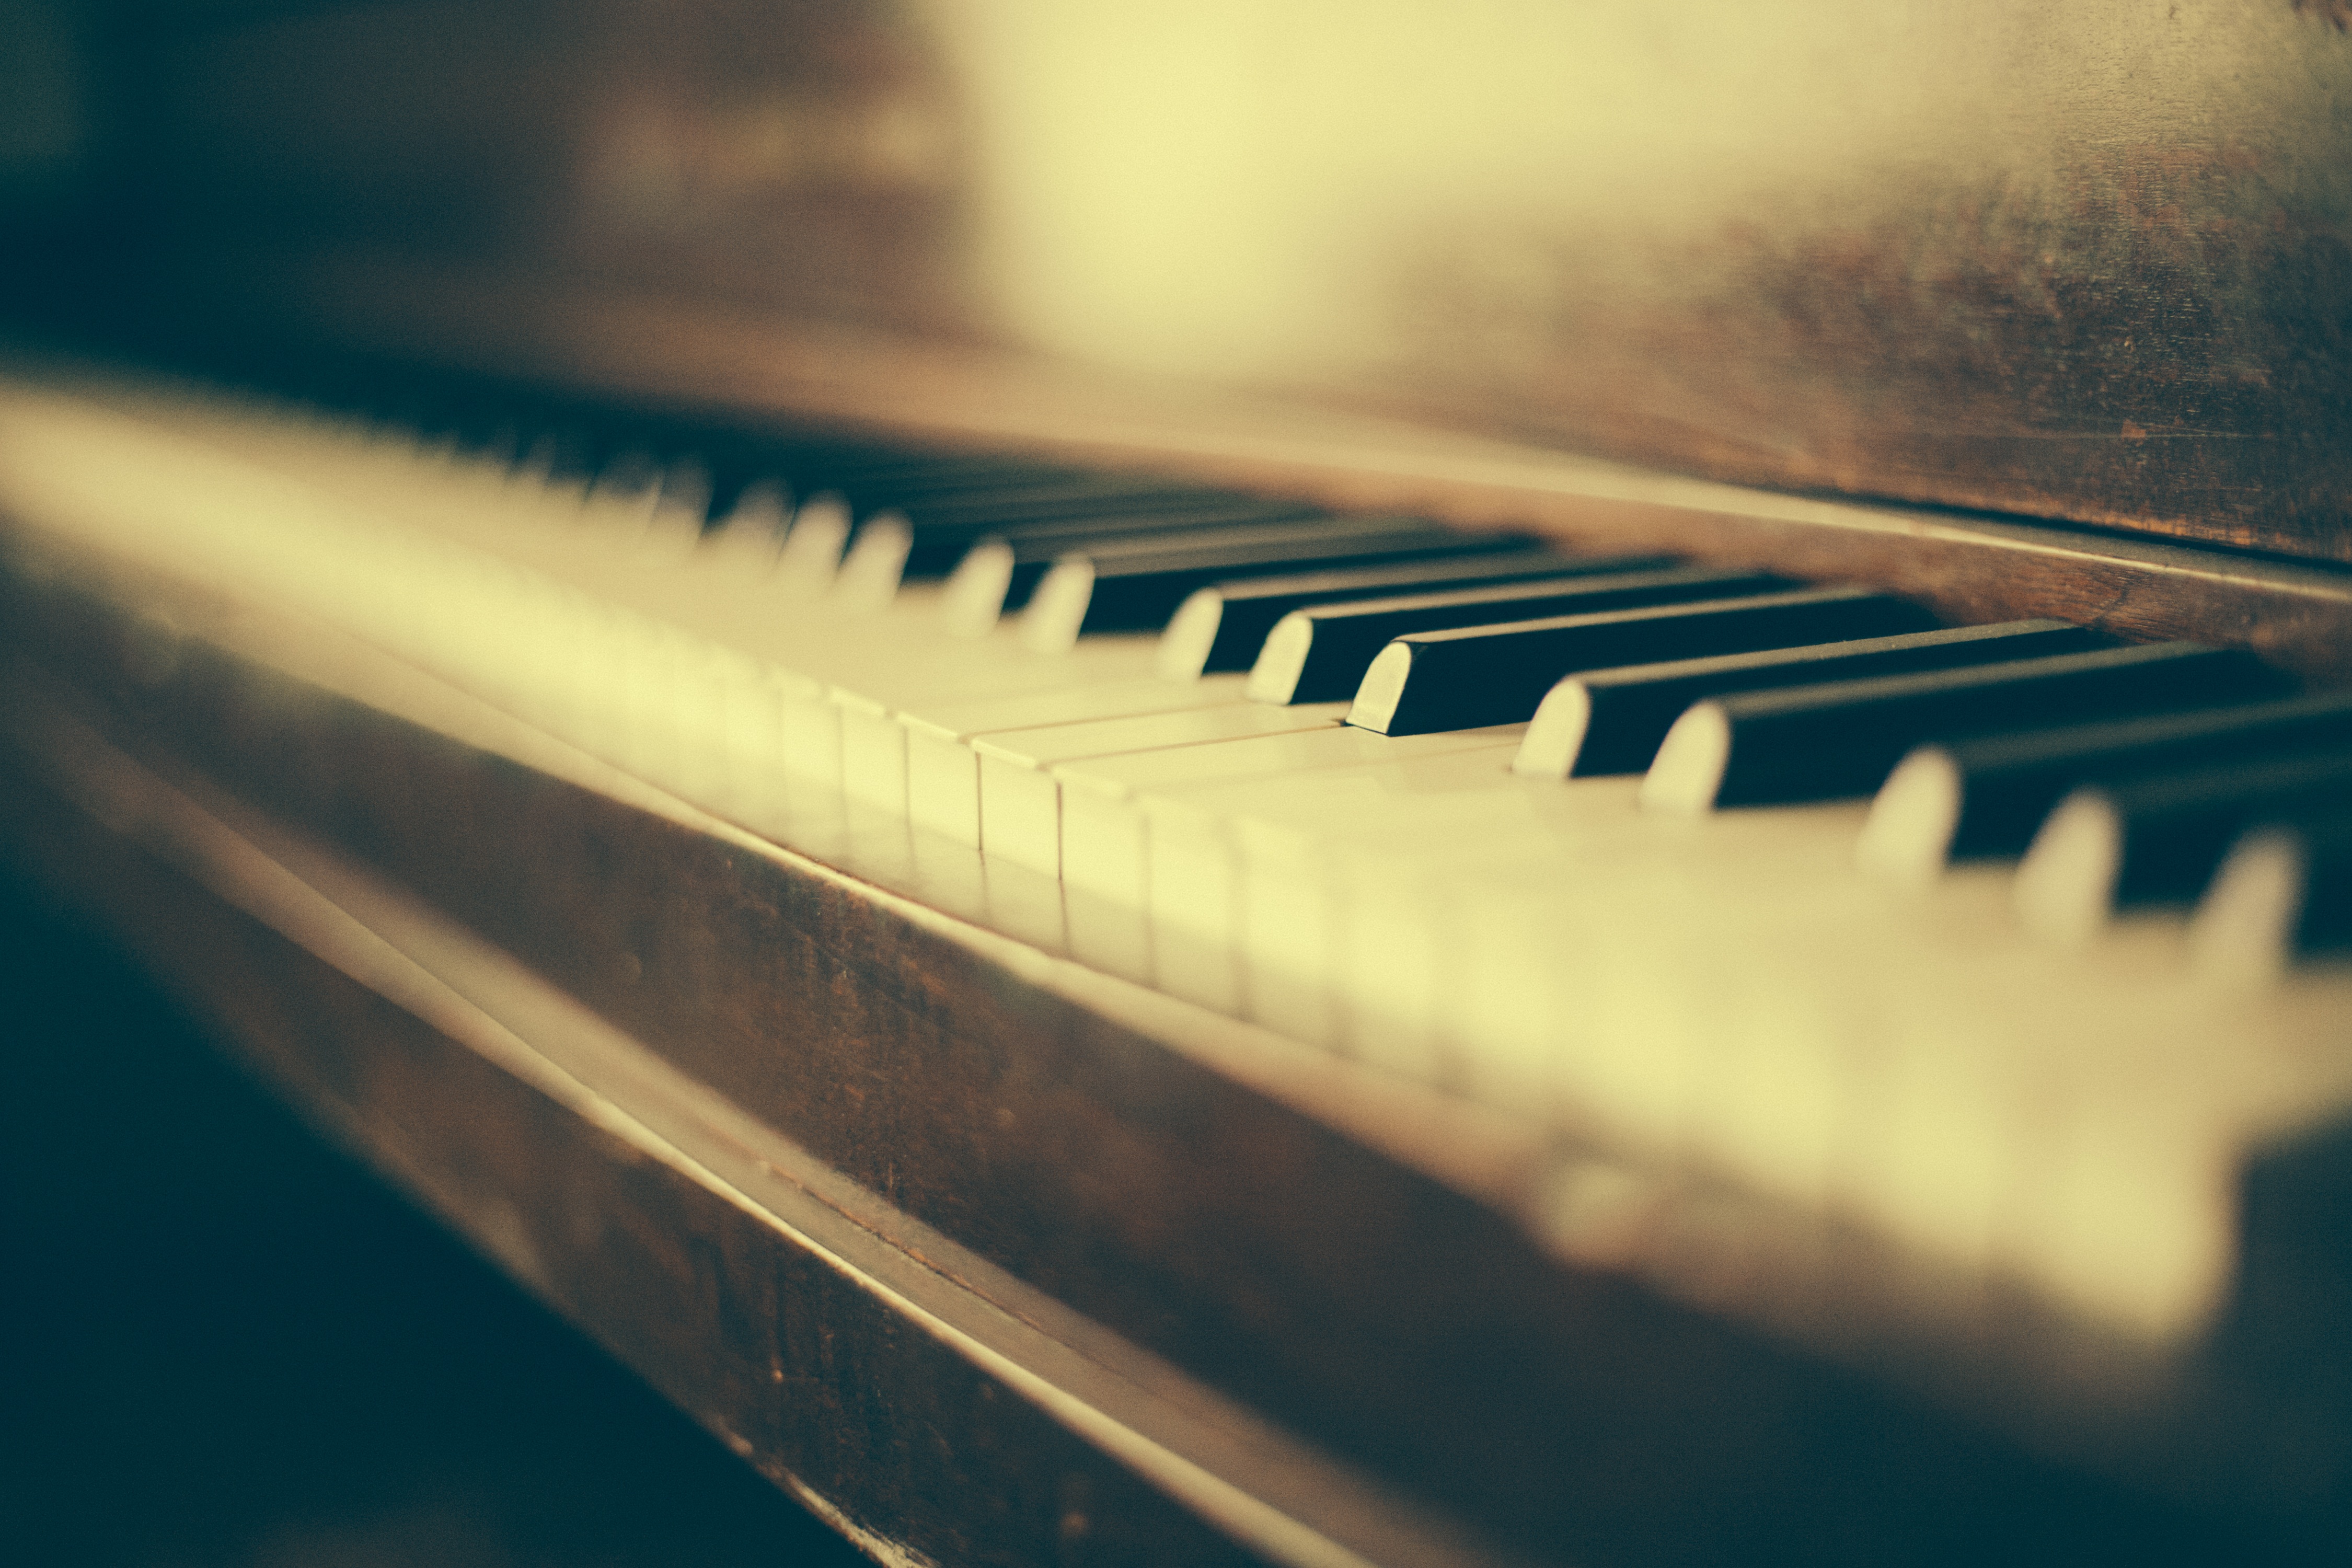
music, wing, light, keyboard, technology, white, sunlight, line, color, instrument, piano, blue, musician, musical instrument, close up, classical, shape, mozart, notes, macro photography, piano keys, classical music, instrumental, grand piano, string instrument, electronic device, musical keyboard